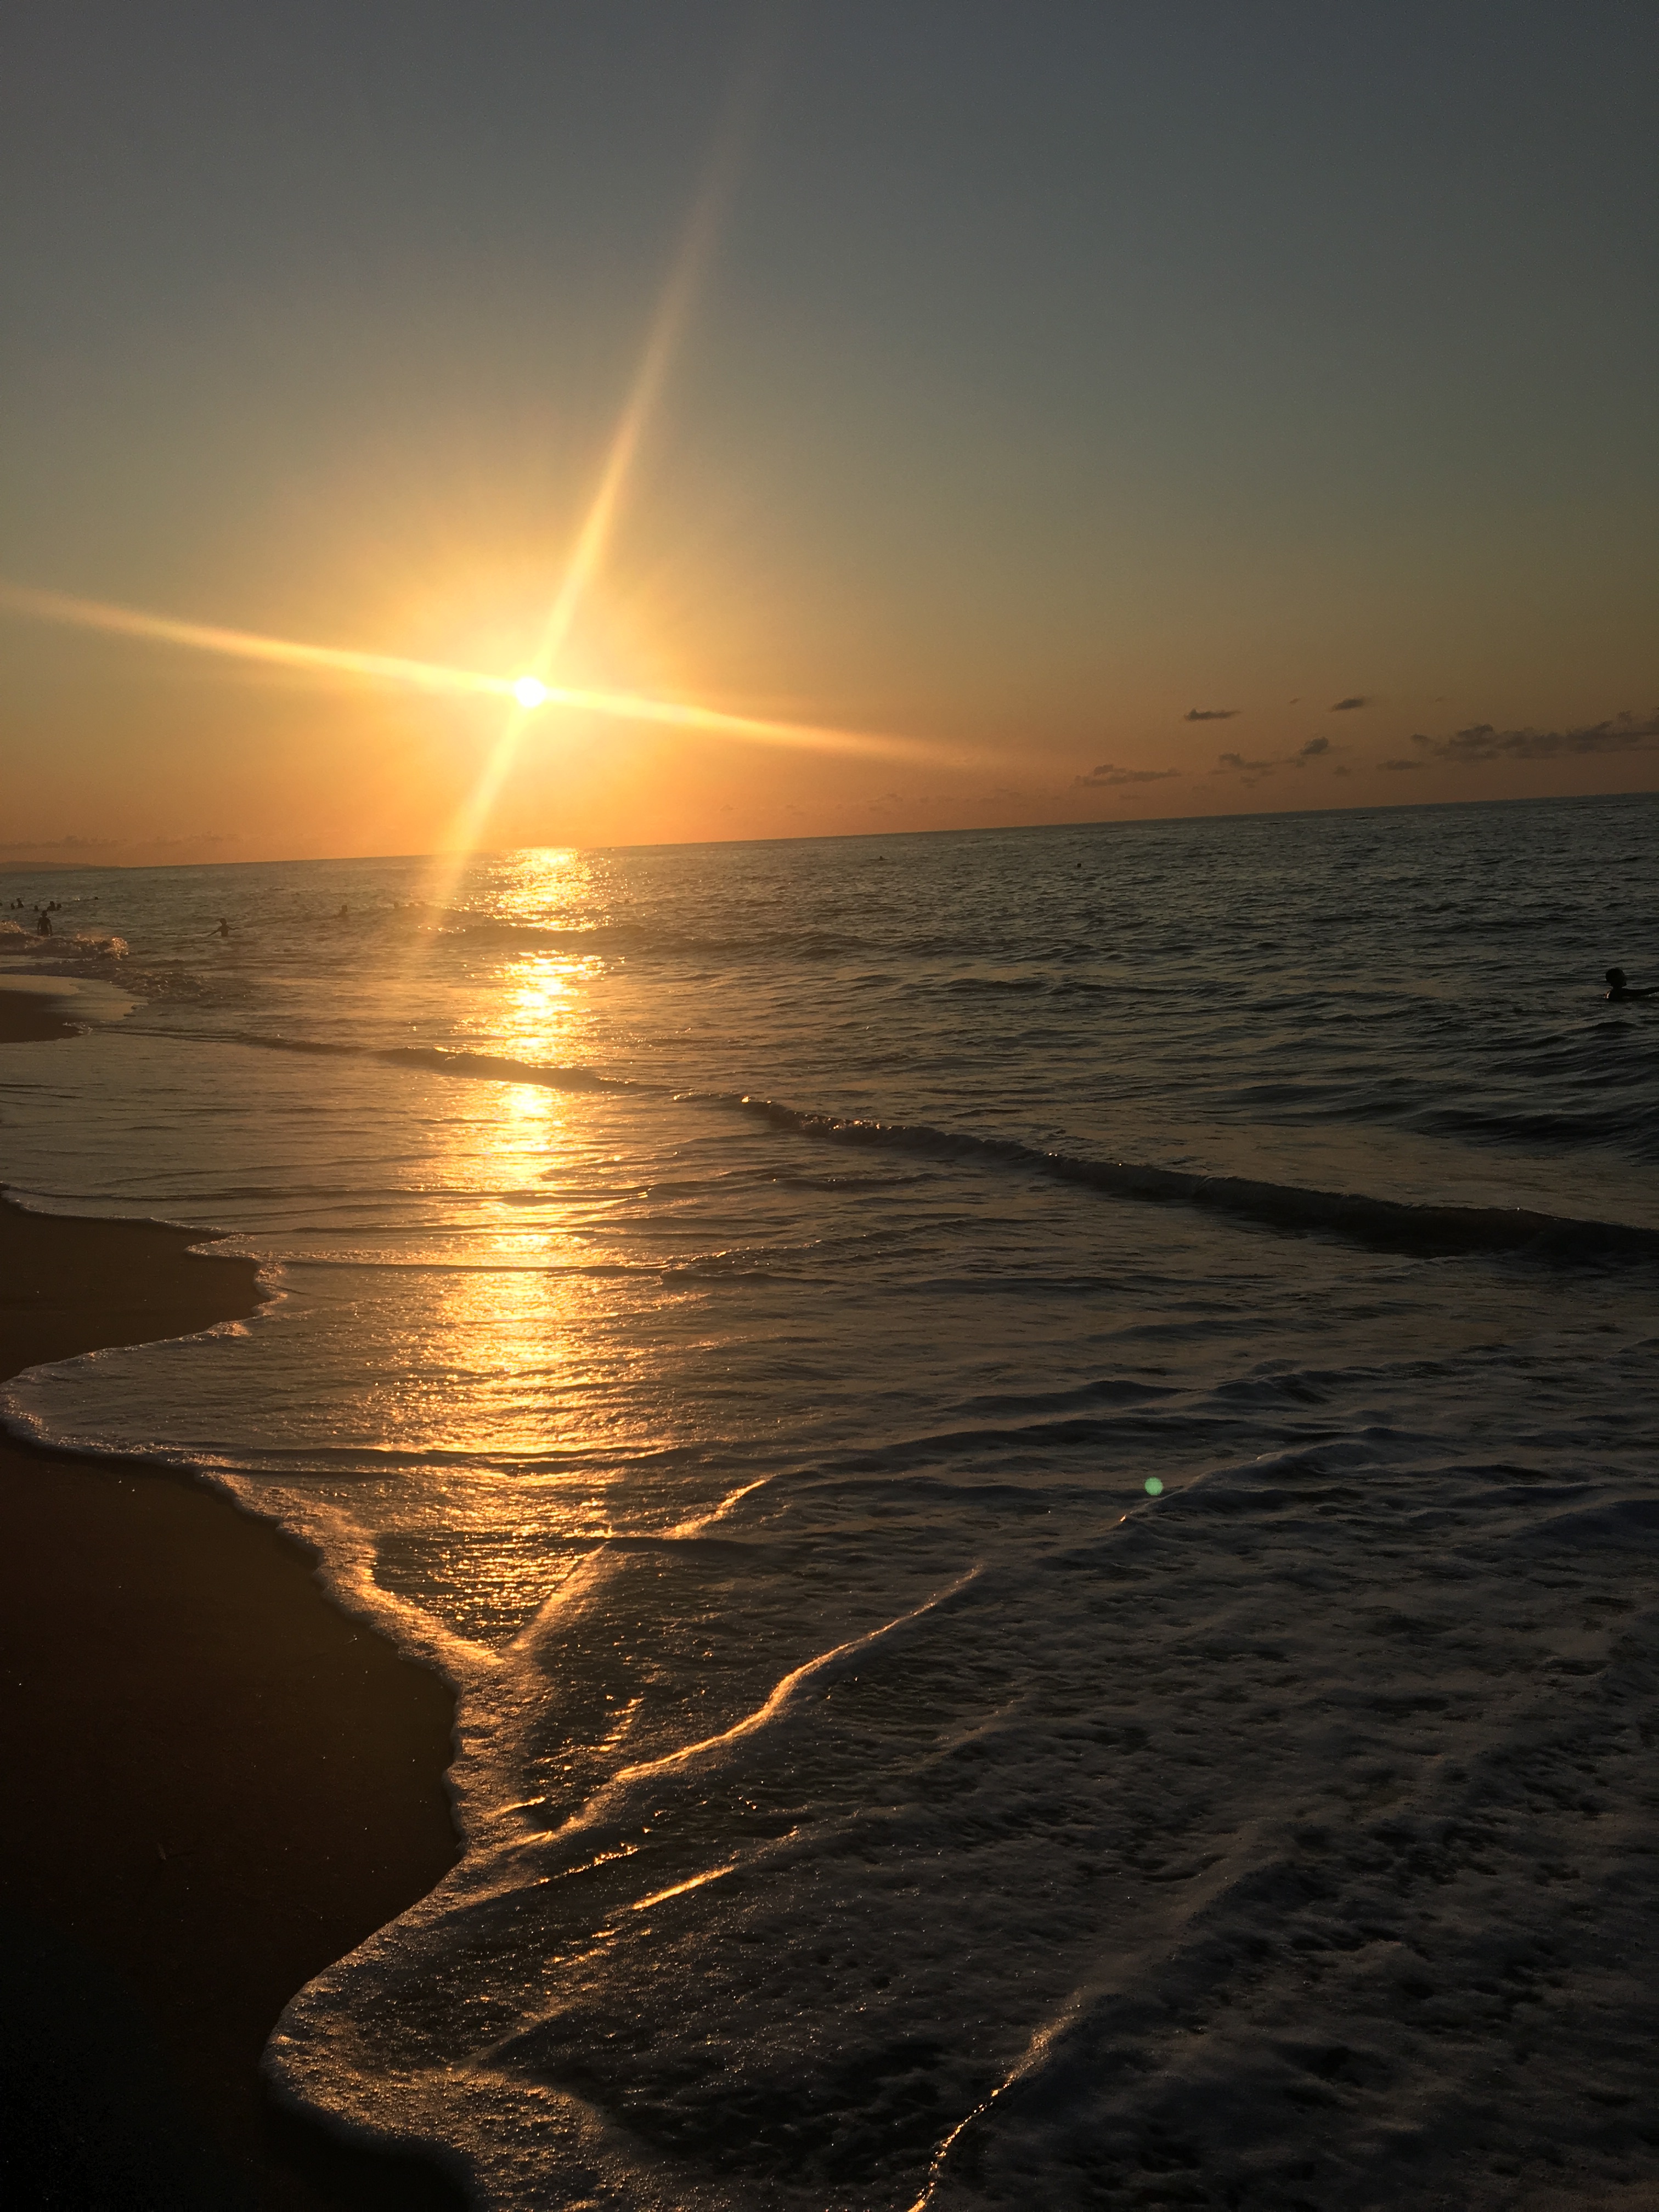
sea, sun, beauty, sunshine, sole, water, water resources, atmosphere, sky, afterglow, dusk, sunset, sunlight, coastal and oceanic landforms, atmospheric phenomenon, sunrise, cloud, astronomical object, red sky at morning, horizon, natural landscape, landscape, beach, wind wave, waterway, heat, calm, shore, liquid, reflection, dawn, evening, sound, wave, ocean, cumulus, coast, headland, wood, lens flare, channel, tide, tree, tropics, rock, cape, inlet, lake